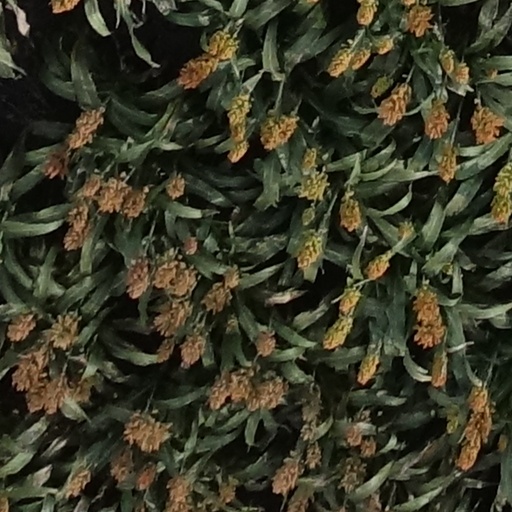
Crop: sorghum